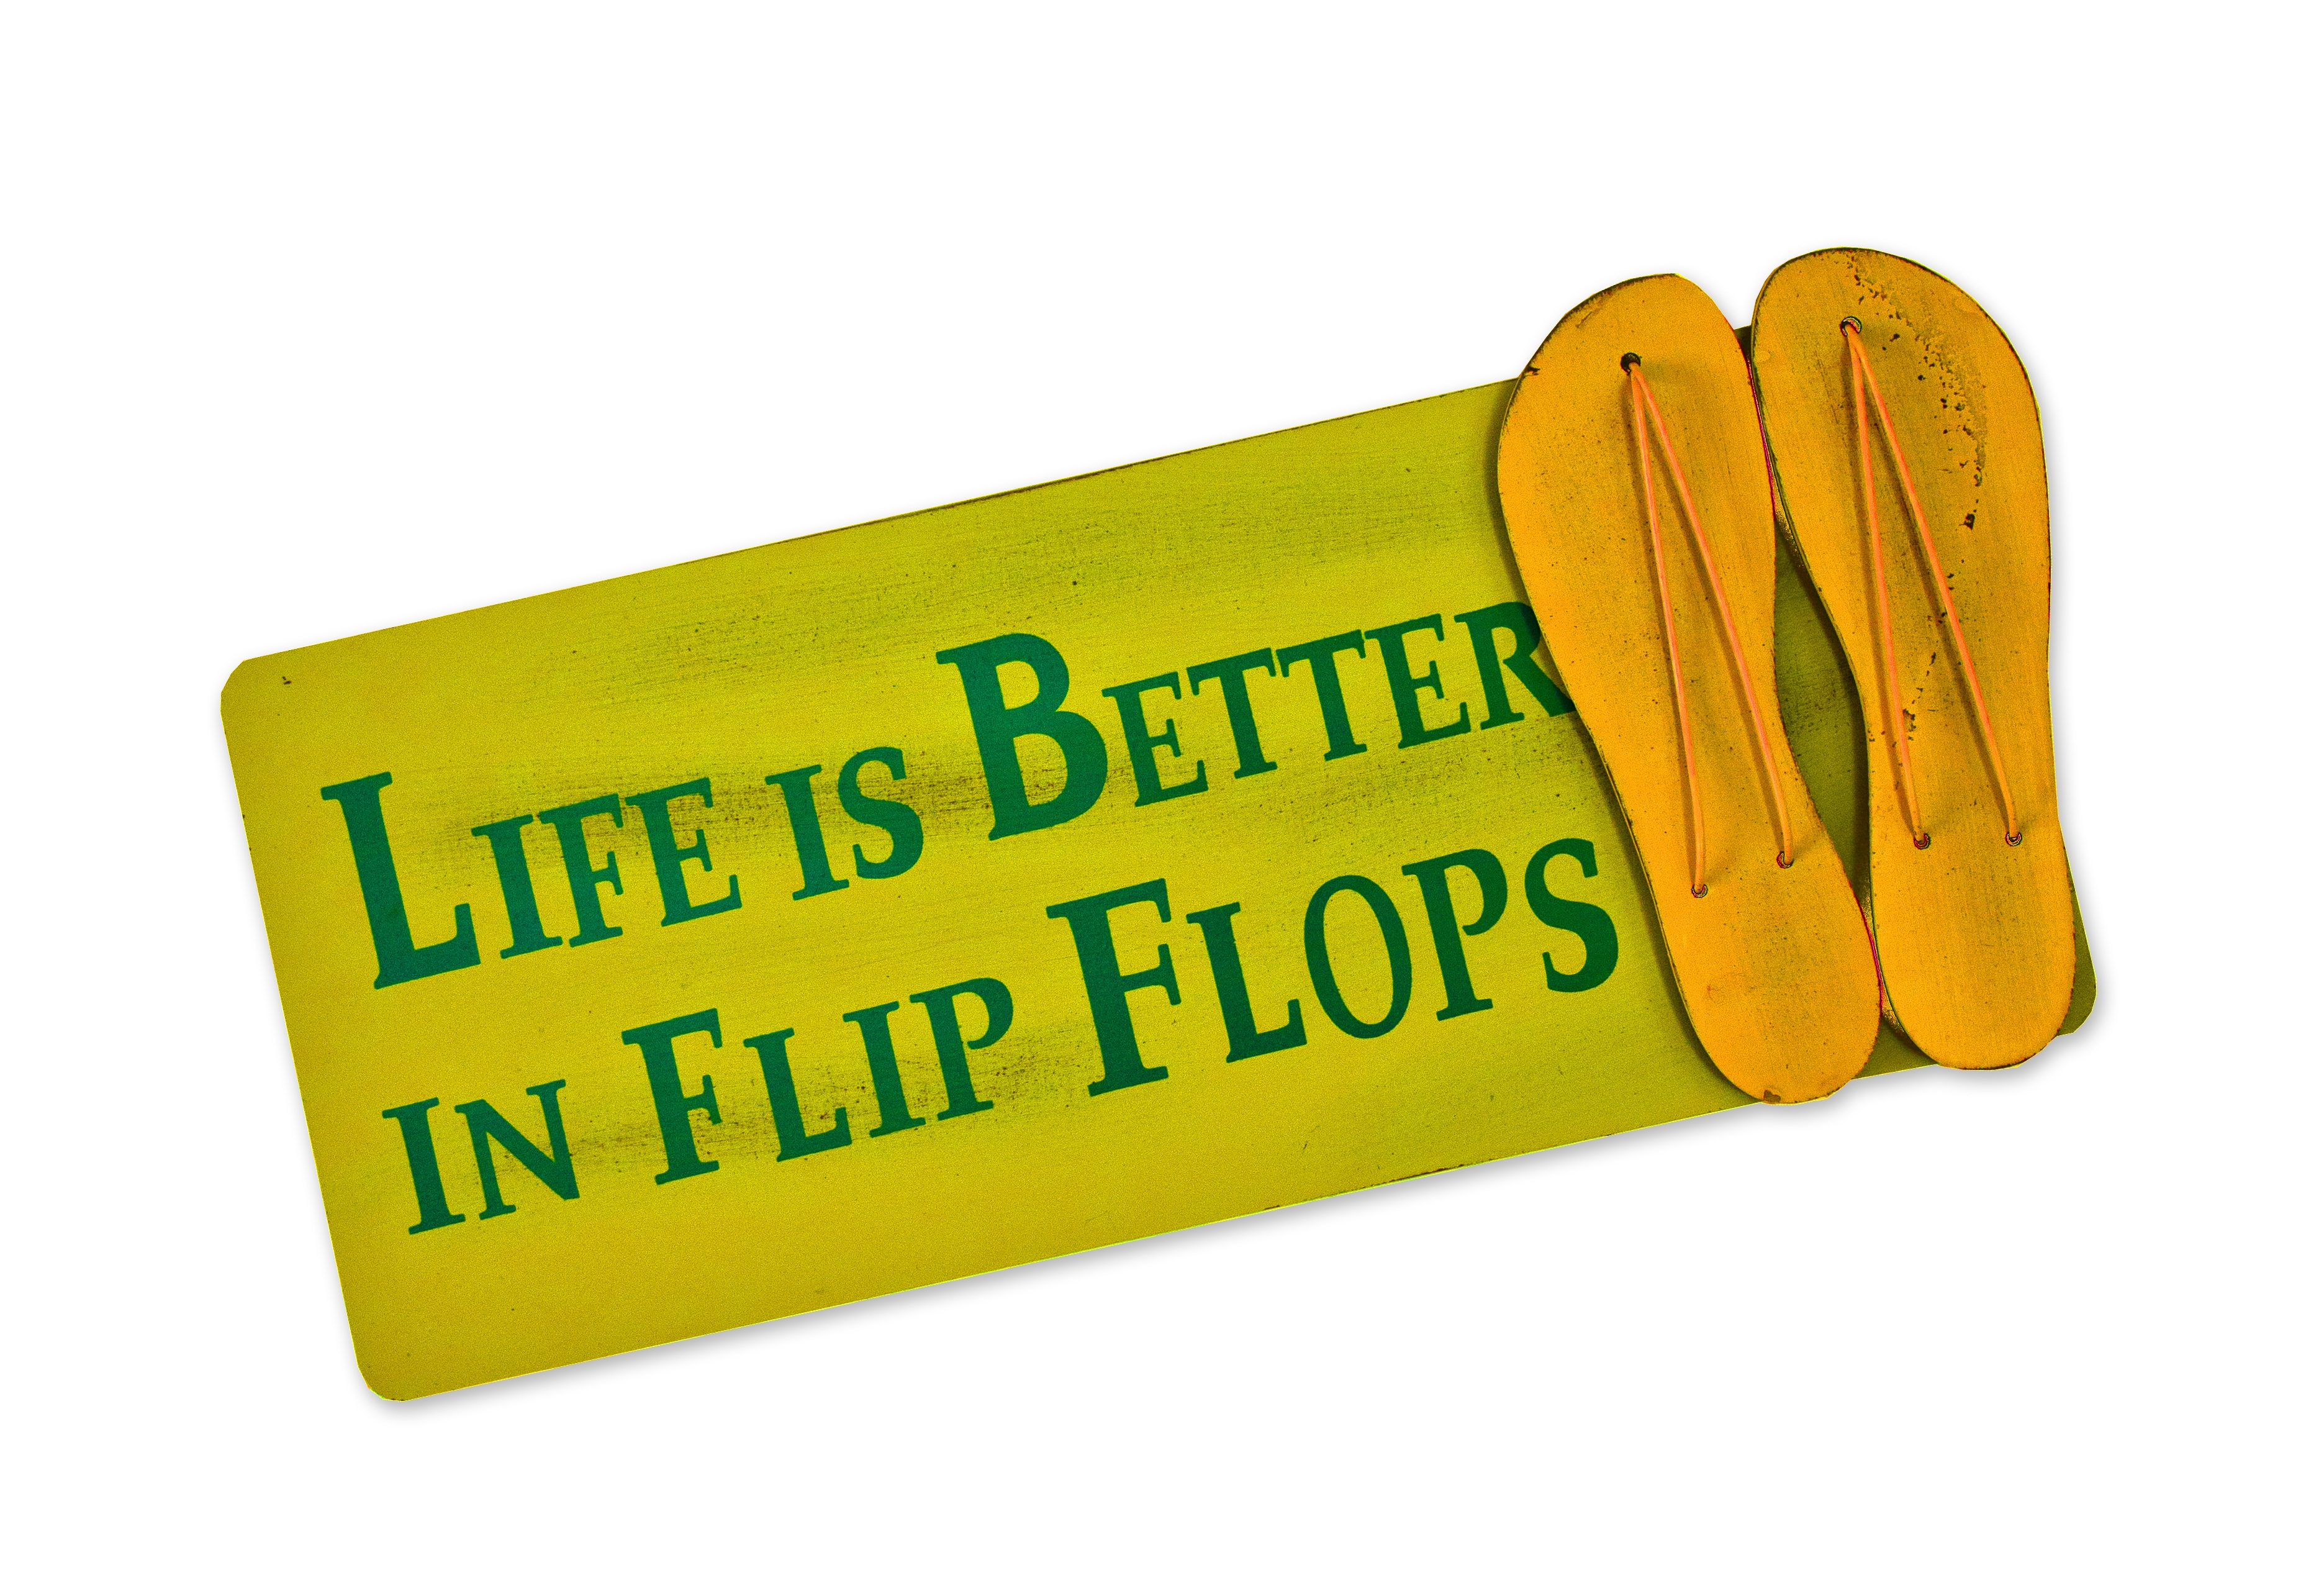
summer, live, decoration, yellow, label, brand, shoes, happiness, shield, postcard, funny, greeting card, pleasure, friendly, saying, better, way of life, flip flops, proverbs